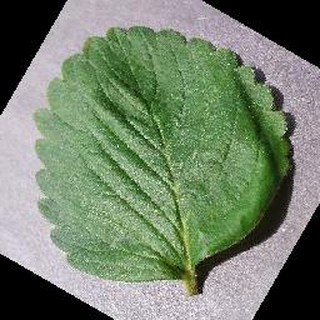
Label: healthy_strawberry